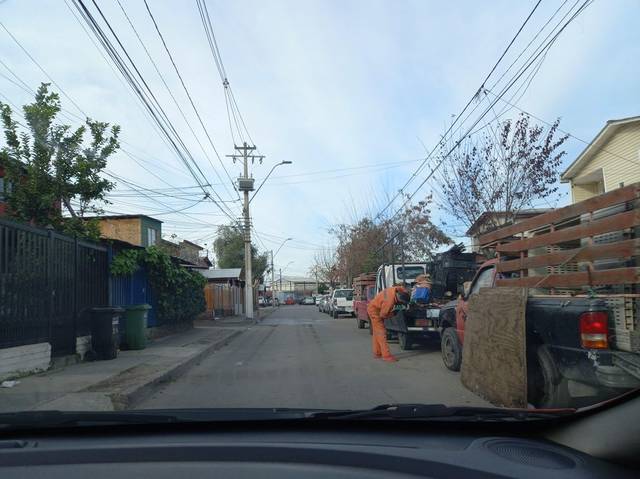
Region: Chile
Coordinates: -33.604, -70.56